Motor ship

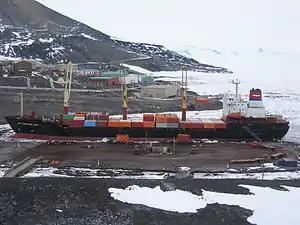
The supply ship during cargo operations at McMurdo Station in Antarctica in 2007

A motor ship or motor vessel is a ship that is propelled by an internal combustion engine, usually a diesel engine. The names of motor ships are often prefixed with MS, M/S, MV or M/V.